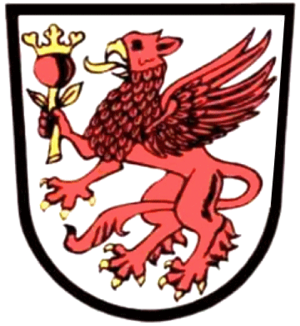
Holzappel est une municipalité du Verbandsgemeinde Diez, dans l'arrondissement de Rhin-Lahn, en Rhénanie-Palatinat, dans l'ouest de l'Allemagne.
Le Cercle du Bas-Rhin-Westphalie fut un cercle impérial du Saint-Empire romain germanique. Il fut fondé en 1500.